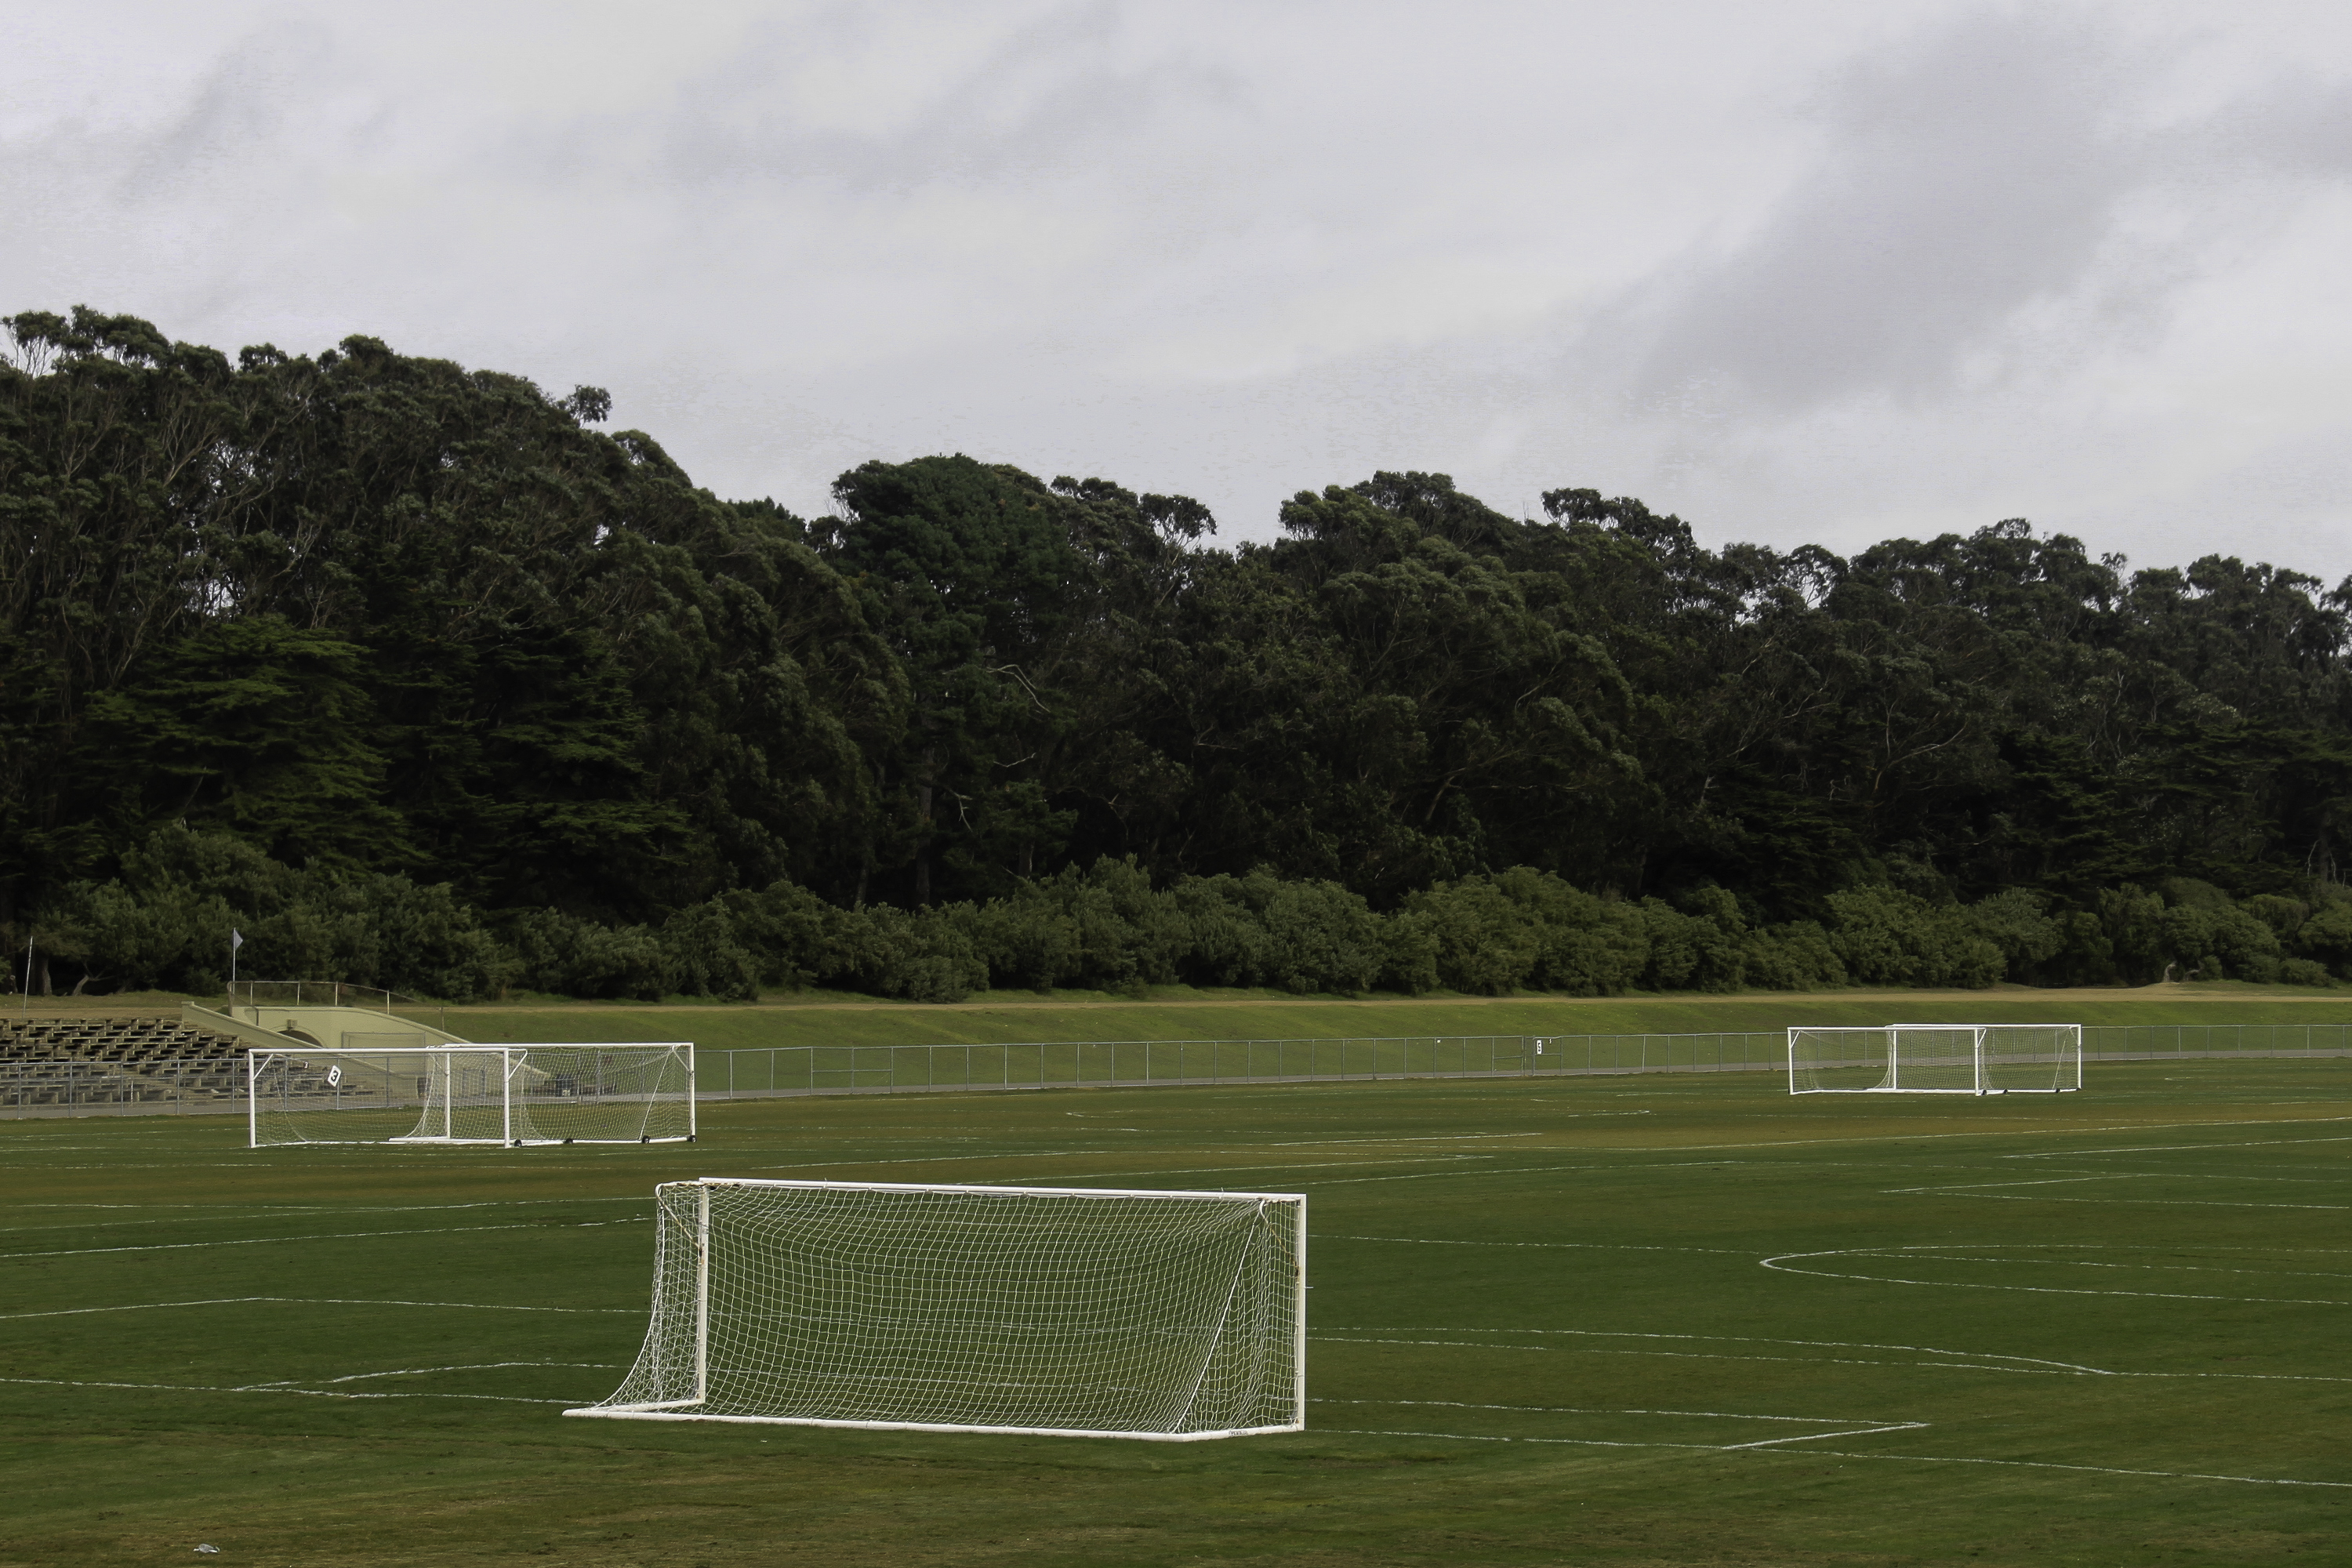
grass, structure, bridge, field, lawn, photo, canon, usa, california, stadium, baseball field, tennis court, golf course, golf club, sanfrancisco, goldengate, estadosunidos, foto, argentina, us, canonlens, bayarea, rodrigoparedes, buenosaires, 160378, www160378com, sanfranciso, sport venue, soccer specific stadium